Matsushima-Kaigan Station

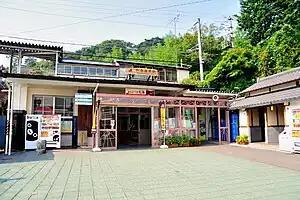
Matsushima-Kaigan Station, October 2008

is a railway station in the town of Matsushima, Miyagi Prefecture, Japan, operated by East Japan Railway Company (JR East).